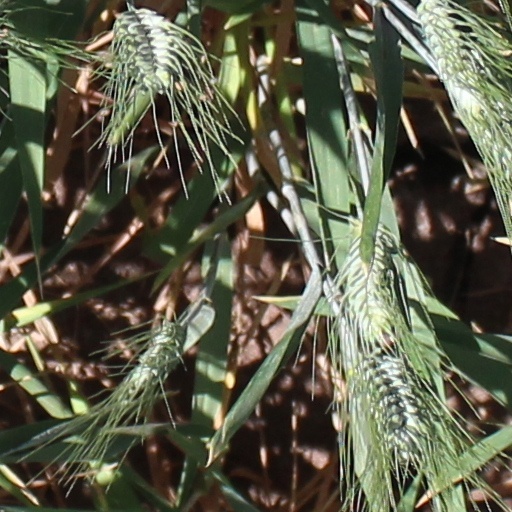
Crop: wheat